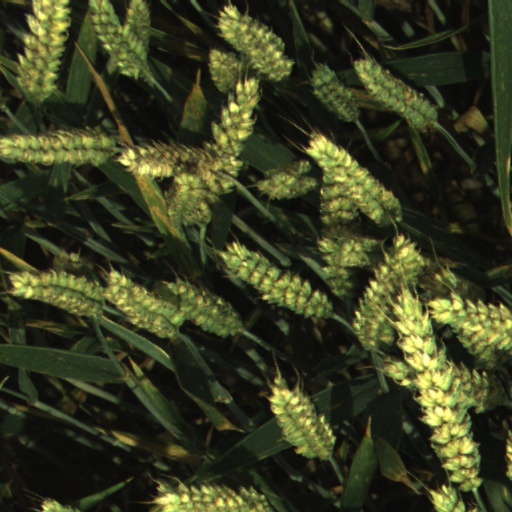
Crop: wheat